Bayard (Jacksonville)

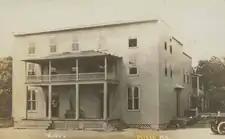
Bayard Wing Hotel 1901

During the Third Seminole War, a company of infantry of the Special Battalion of Florida Volunteers was mustered in at Bayard in September 1856.